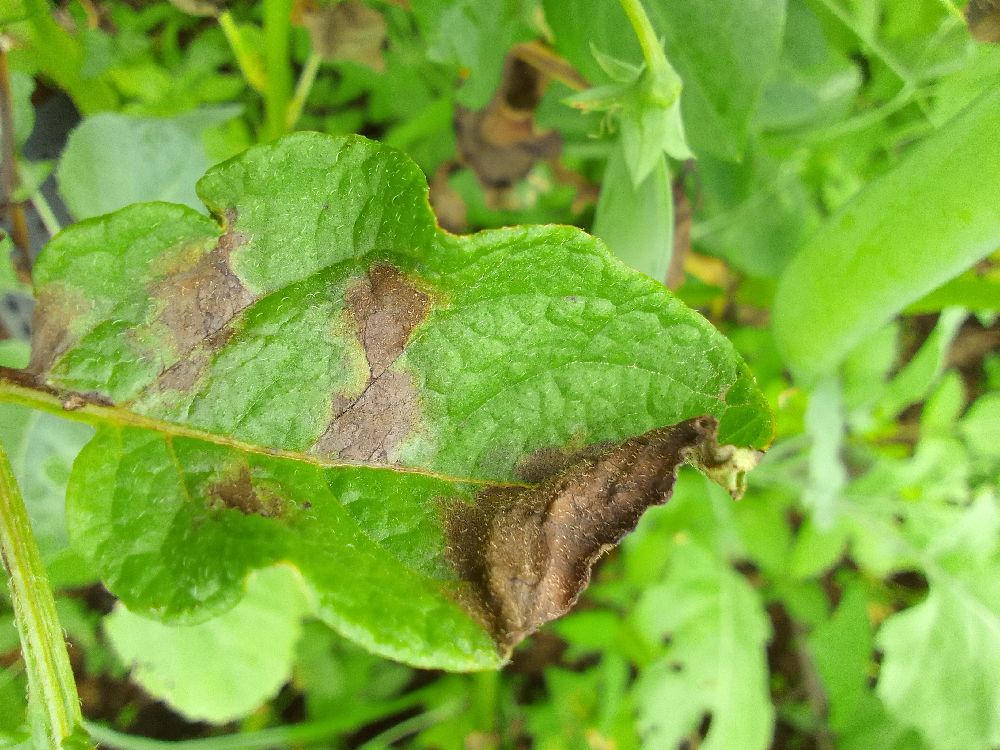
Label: Late blight